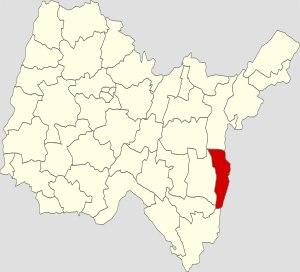
Le canton de Seyssel est une ancienne division administrative française, située dans le département de l'Ain en région Auvergne-Rhône-Alpes.